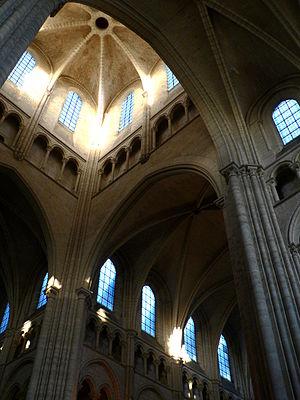
Cathédrale Notre_Dame de Laon, croisée du transept